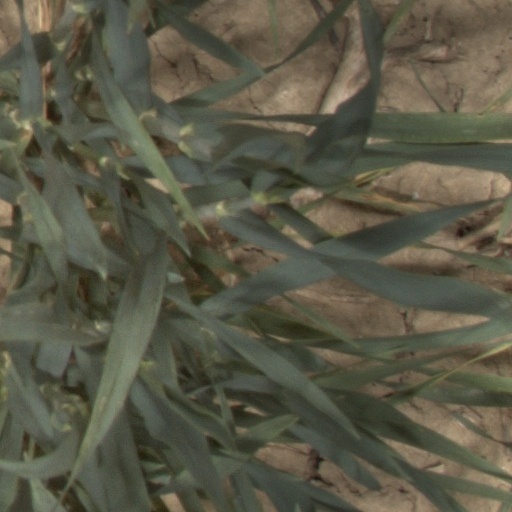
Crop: wheat